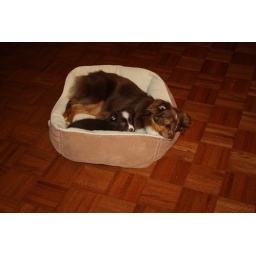
Mini Aussie puppies in bed